HMS Nelson (28)

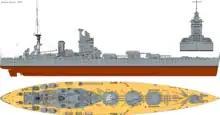
Profile drawing of "Nelson" as built

The "Nelson"-class battleship was essentially a smaller, battleship version of the G3 battlecruiser which had been cancelled for exceeding the constraints of the 1922 Washington Naval Treaty. The design, which had been approved six months after the treaty was signed, had a main armament of guns to match the firepower of the American and Japanese es in the battleline in a ship displacing no more than .